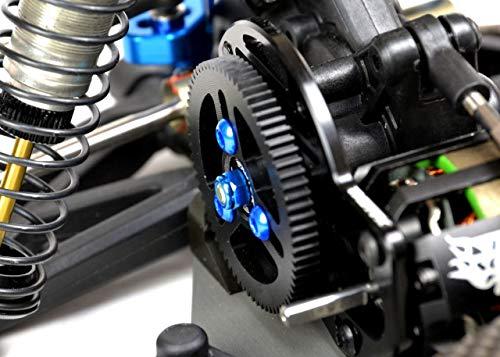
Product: Exotek 1726Blk Flite Direct Spur Mount, Ultra Light, for B6, 22, and RB6 Series Buggies and Trucks (Black)
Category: Toys & Games | Hobbies | Remote & App Controlled Vehicles & Parts | Remote & App Controlled Vehicle Parts
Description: Extra light slipper Eliminator Spur gear mounting hub for B6 Series, 22 Series and RB6 series buggies and trucks.
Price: $14.38
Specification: ProductDimensions:5.2x3x0.4inches|ItemWeight:0.32ounces|ShippingWeight:1.76ounces(Viewshippingratesandpolicies)|ASIN:B073DB3LX6|Itemmodelnumber:EXO1726BLK|Manufacturerrecommendedage:16-16years